Bill Naito

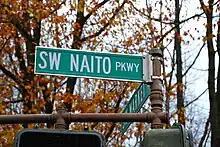
Front Avenue in downtown was renamed Naito Parkway in honor of Bill Naito, in 1996.

As early as 1975, Bill Naito concluded that operation of historic streetcars had a significant potential to attract people to downtown Portland, and he headed a drive in 1977 to convince downtown property owners to commit to helping fund the construction of such a line; Portland's last streetcars had been abandoned in the 1950s. Although that idea was soon supplanted by plans for a light rail system, which he also supported, Naito kept alive the idea of running vintage trolley cars on the downtown section of the future MAX light rail. He helped convince city officials to embrace what became Portland Vintage Trolley, which started service in 1991. Bill and Sam Naito went as far as to purchase six old American-style trolley cars being retired in Portugal in the early 1980s with the intention of donating them for restoration for this planned service, and one of those cars was on display next to the Galleria for ten months starting in June 1985 to publicize the plans. However, TriMet decided that buying new faux-vintage trolleys would be more cost-effective than rebuilding the Portuguese cars and allow larger per-car capacity, so the Naito-owned streetcars were not used and eventually were sold to other places, such as Memphis' Main Street Trolley. At the time of its start, Portland Vintage Trolley was one of only a few urban heritage streetcar services in the country, whereas similar operations now exist in more than 15 U.S. cities. Bill Naito was president of the non-profit Portland Vintage Trolley, Inc. from its formation in 1987 until his death in 1996.